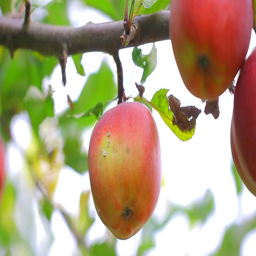
red apple grow on a branch